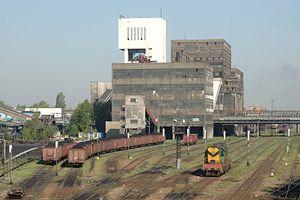
La mine de Zofiówka est une mine souterraine de charbon située en Pologne.